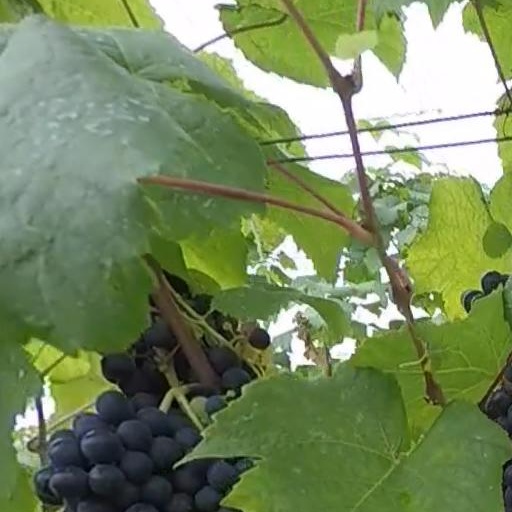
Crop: grape